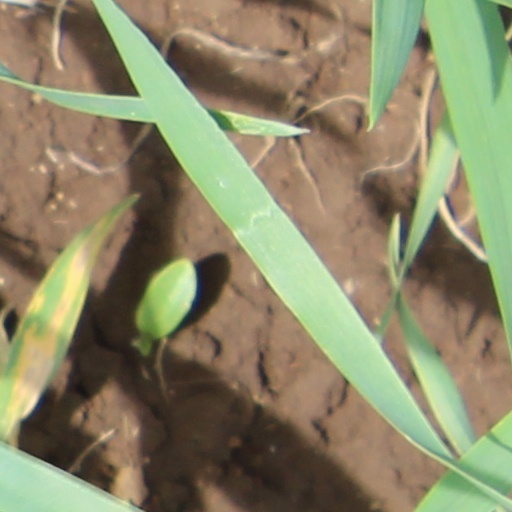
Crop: wheat